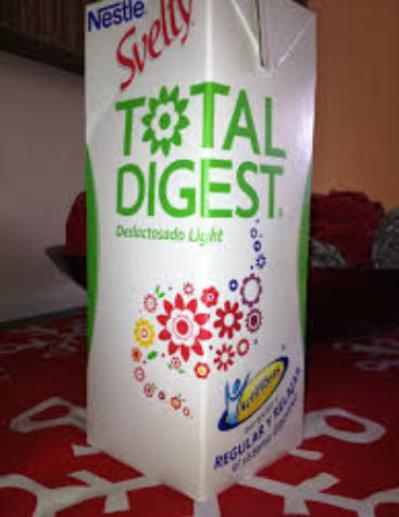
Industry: Food